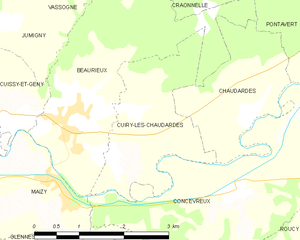
Carte des communes françaises: Cuiry-lès-Chaudardes